Batavia (1628 ship)

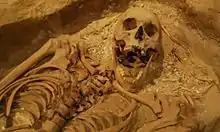
One of the Batavia massacre victims, excavated on Beacon Island and now displayed at Fremantle Shipwreck Museum. Male, aged about 35–39, with a gashed skull, broken shoulder blade and a missing right foot.

Pelsaert decided to conduct a trial on the islands, because "Sardam" on the return voyage to Batavia would have been overcrowded with both survivors and prisoners. After a brief trial, the worst offenders were taken to Seal Island and executed. Cornelisz and several of his henchmen had both hands chopped off before being hanged.